Erdoğan Atalay

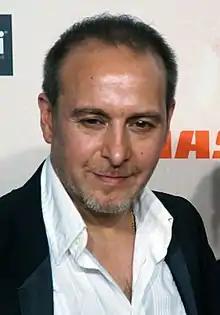
Atalay, April 2016

Erdoğan Atalay (born 22 September 1966) is a German actor. He is known for his role as police detective Semir Gerkhan in "Alarm für Cobra 11 - Die Autobahnpolizei".